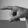
ASL letter: P